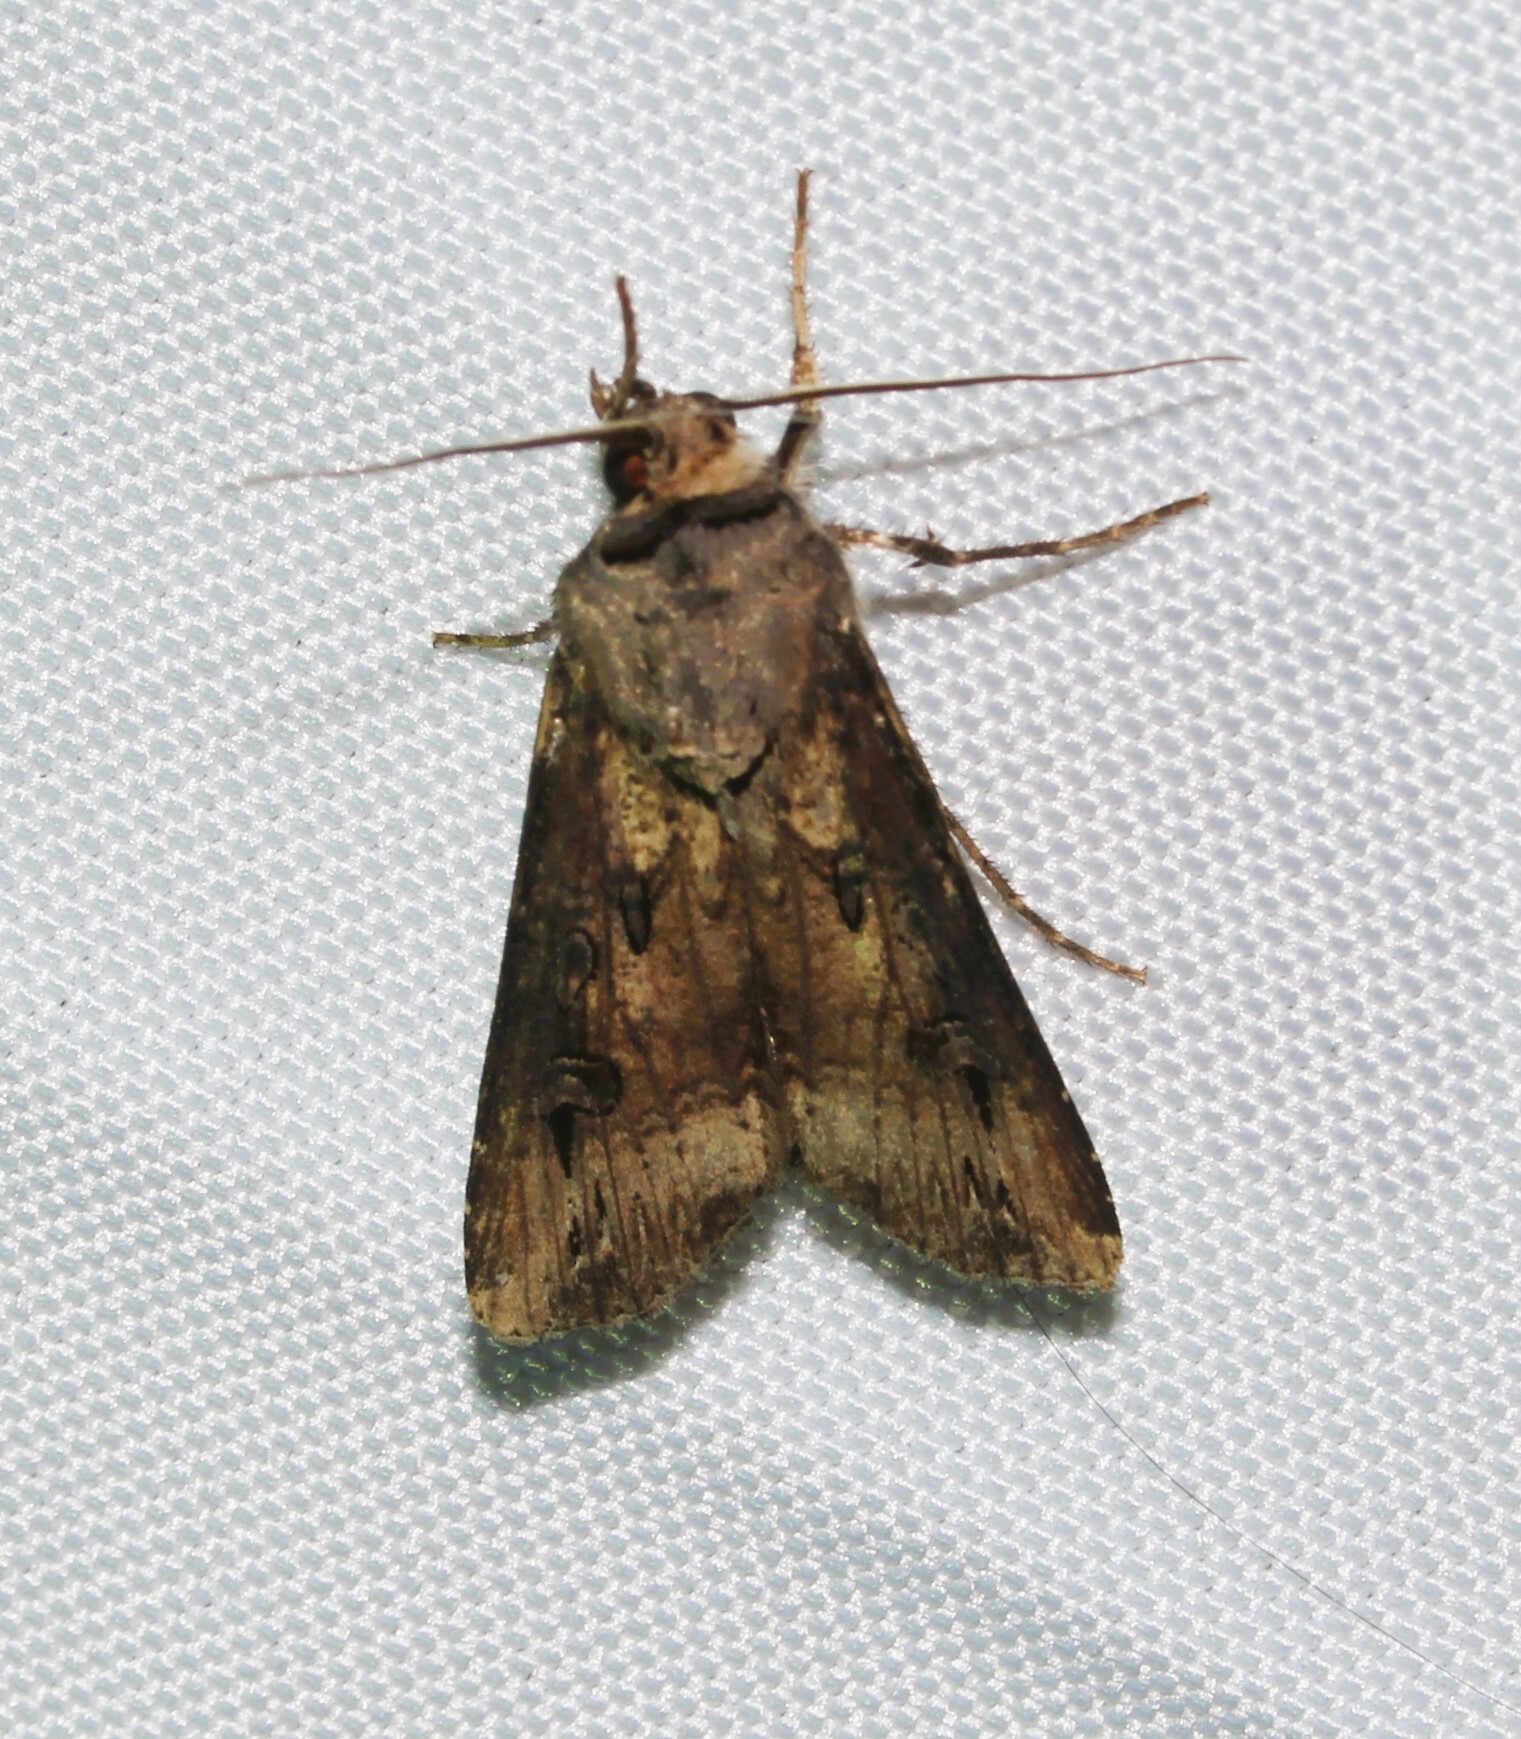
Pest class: cutworms